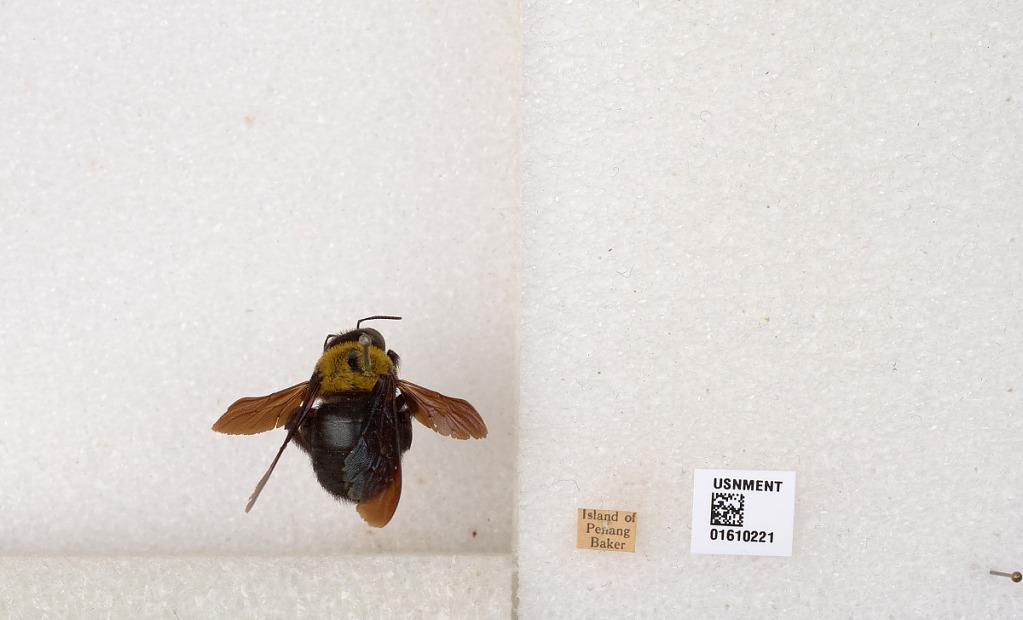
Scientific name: Xylocopa (Koptortosoma) aestuans (Linnaeus)
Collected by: Baker
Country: Malaysia
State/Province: Penang
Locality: Island of Penang
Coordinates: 5.38358, 100.245